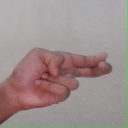
अक्षर: ह